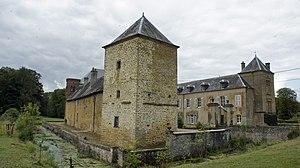
Vue du Château des douves et du_Temple.